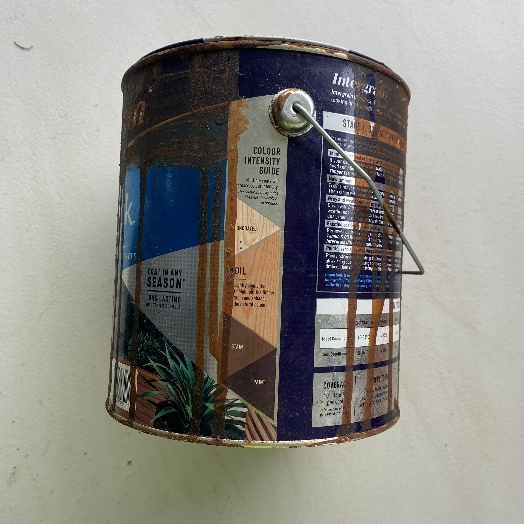
Label: Metal